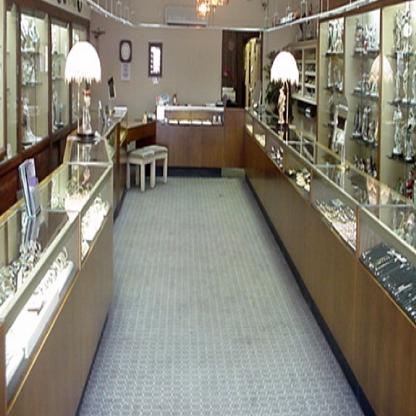
Scene: Indoor